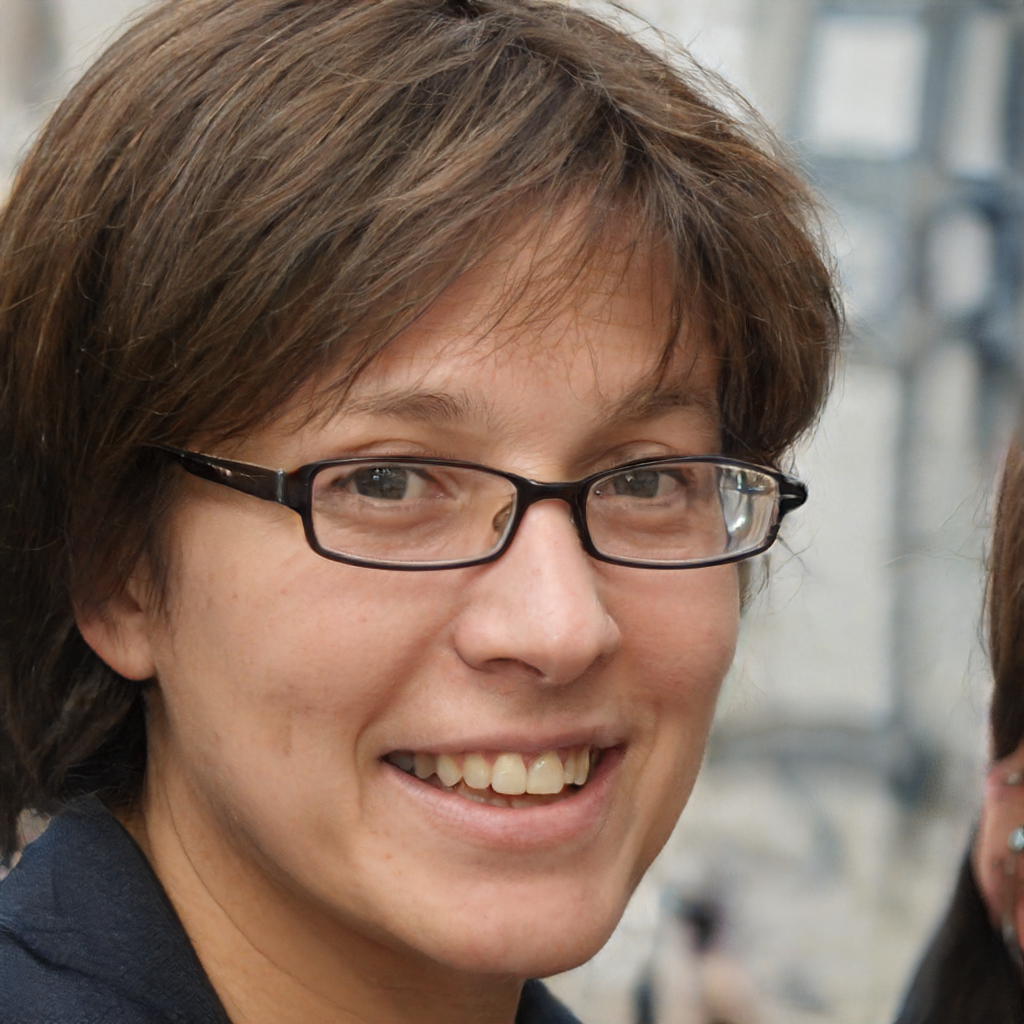
Gender: Female